Shabas Sunbai

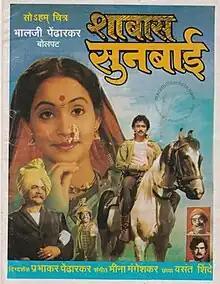
Theatrical release poster

Shabas Sunbai is an Indian Marathi-language family drama film produced and written by Bhalji Pendharkar and directed by Prabhakar Pendharkar, starring Ajinkya Deo and debutant Ashwini Bhave in the lead roles.